Sloboda Ukraine

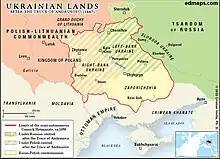
Sloboda Ukraine and the partition of Cossack Hetmanate after the Truce of Andrusovo in 1667

Crimean Tatars and Nogai Tatars traditionally utilized the sparsely inhabited area of the Wild Fields on the border of Russia, immediately south of Severia, to launch annual raids into Russian territories along the Muravsky Trail and Izyum Trail. In 1591, a Tatar raid reached the Moscow region, compelling the Russian government to construct new forts, including Belgorod and Oskol in 1593, Yelets in 1592, Kromy in 1595, Kursk in 1597, and Tsarev-Borisov and Valuyki in 1600. Tsarev-Borisov, named after Tsar Boris I, was the oldest settlement in Sloboda Ukraine.